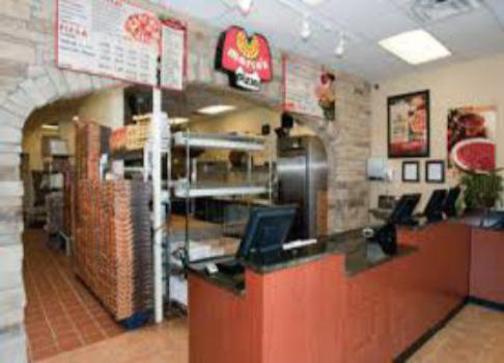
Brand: marco's pizza
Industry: Food